Chilean art

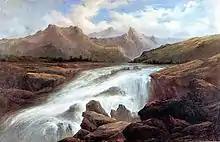
"Rio Cachapoal" (Cachapoal River), by Antonio Smith. Smith, disappointed with Ciccarelli's academic rigidity, decided to form his own art workshop to teach landscape painting. Outstanding Chilean artists like Valenzuela Puelma, Lira, Orrego Luco and Pedro León Carmona studied simultaneously with Smith and Ciccarelli, demonstrating that the Academy was not the only place able to teach art in Chile.

Vicente Pérez Rosales = Businessman and adventurer who dedicated part of his life to painting; pupil of Raymond Monvoisin.